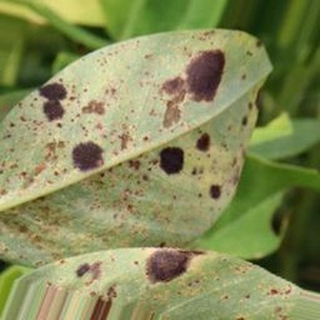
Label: groundnut_rust